Ganso Saiyūki: Super Monkey Daibōken

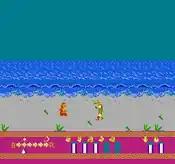
Sun must fight a crocodile-like enemy in order to progress in this level.

Sun Wukong must assist the Buddhist monk Xuanzang with his task of collecting some sūtras as they make the treacherous voyage from China to India. Other guardians can be asked to join the adventuring party after meeting up with them. Most of the storyline in this video game is based on the Chinese novel "Journey to the West". Players can enter a code that allows them to return to any stage at any time; similar to a password system.